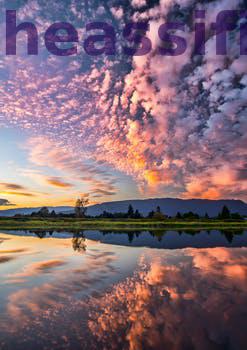
Label: Watermark